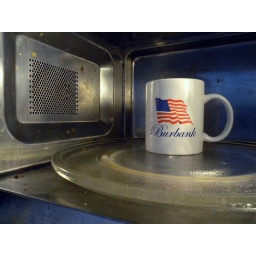
burbank mug in a microwave